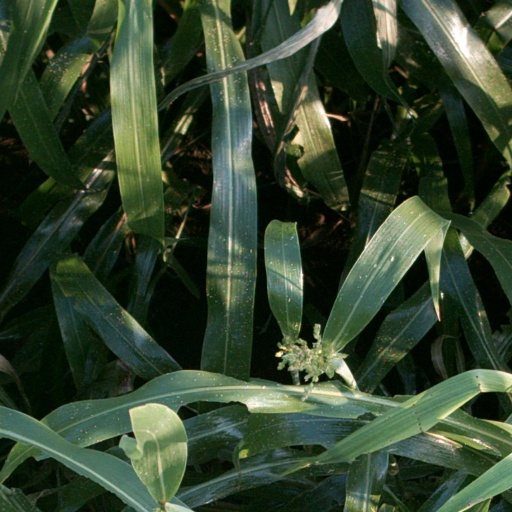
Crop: sorghum